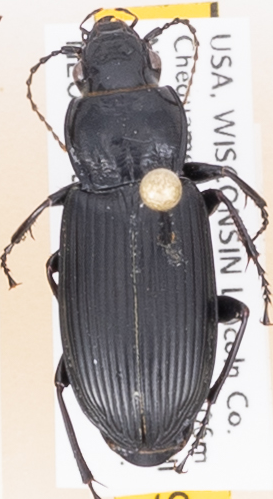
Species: Pterostichus melanarius melanarius
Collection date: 2018-05-29
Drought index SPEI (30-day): -1.77
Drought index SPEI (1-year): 0.044
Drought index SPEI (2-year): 1.77